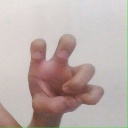
अक्षर: छ